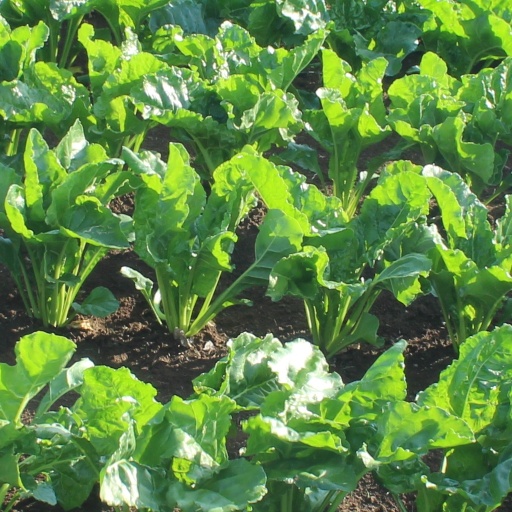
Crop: sugar beet